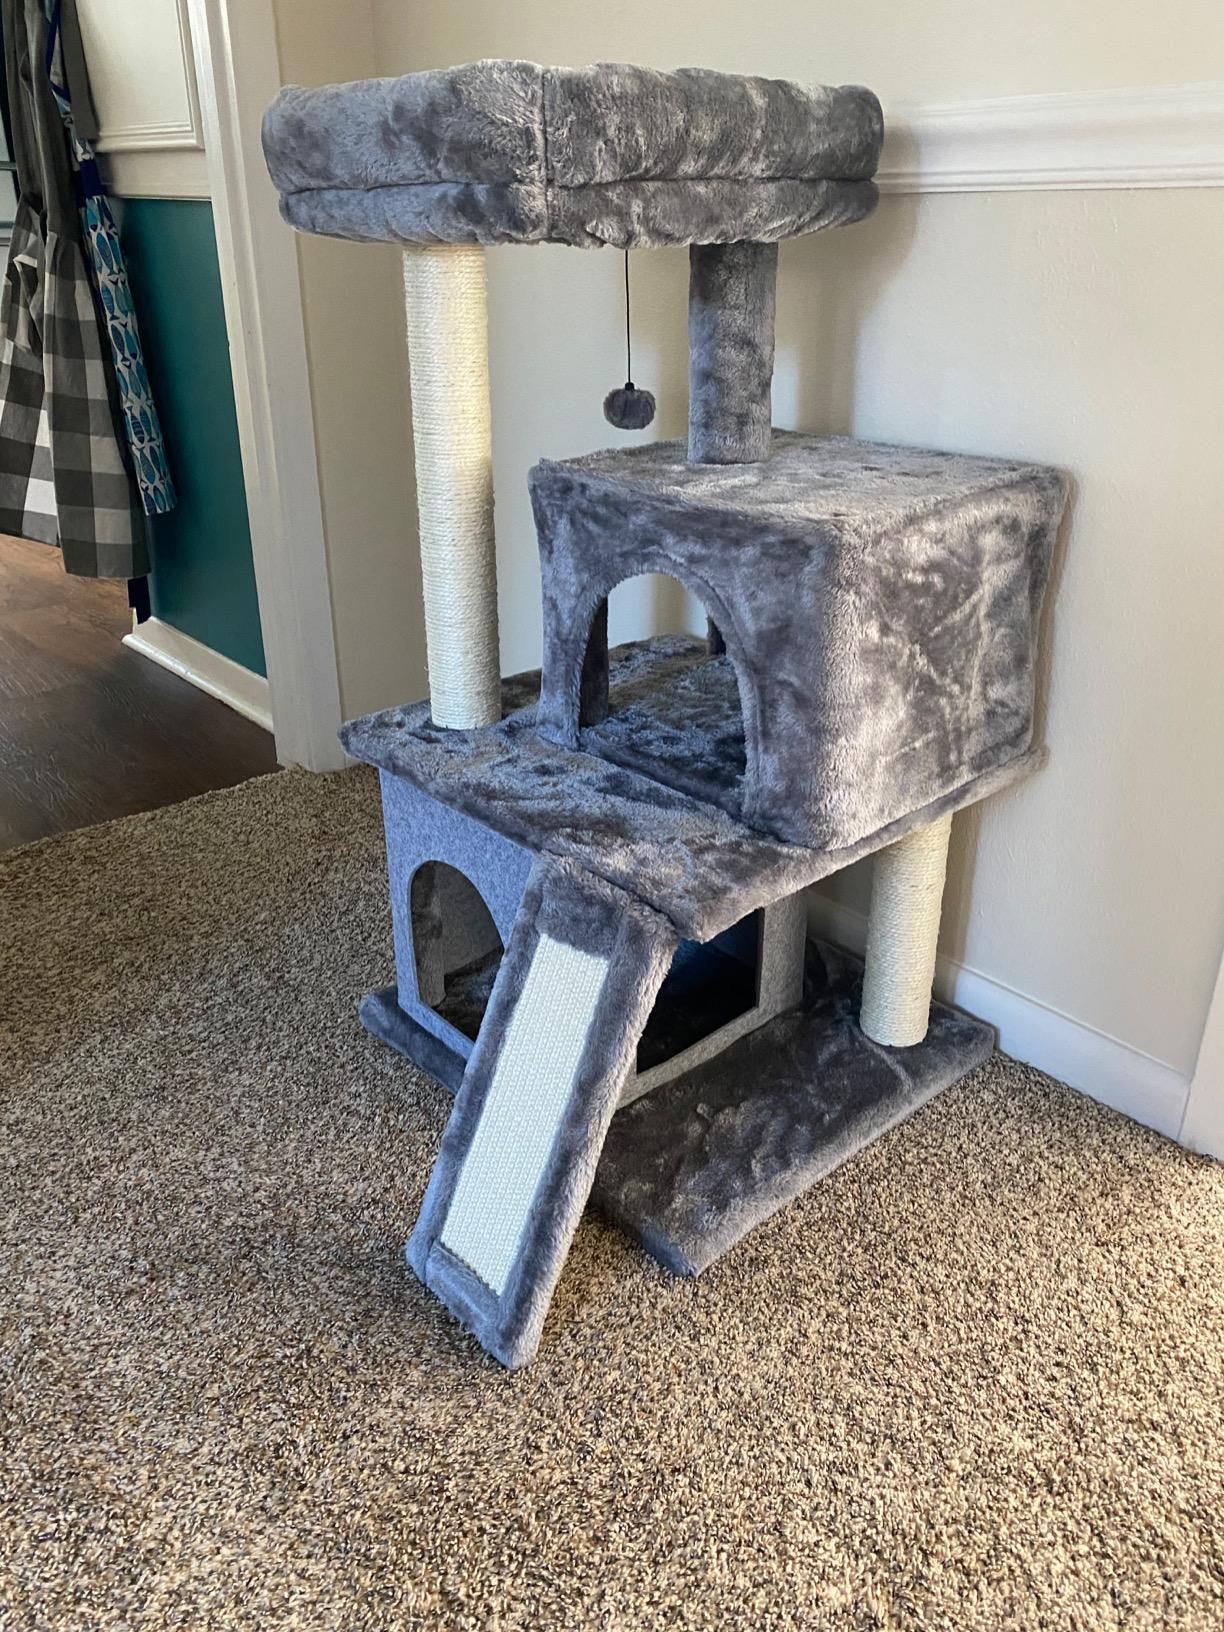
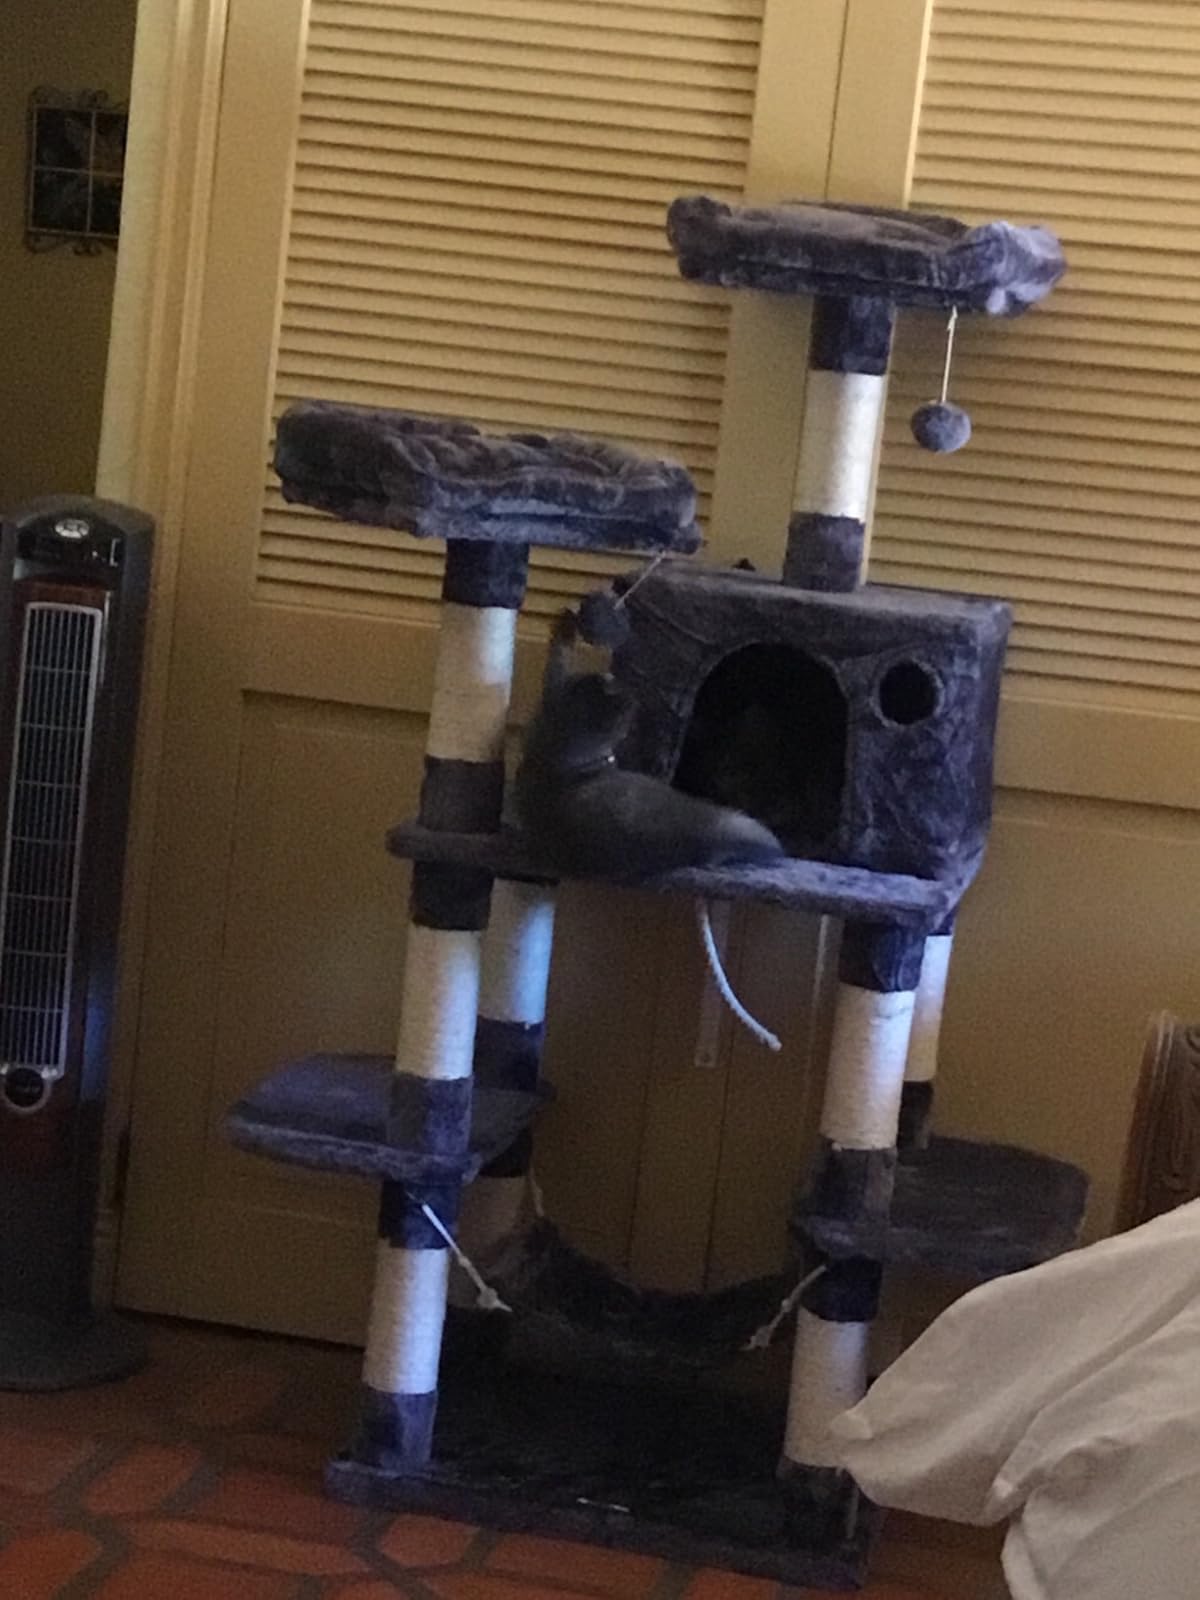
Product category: items_cat tree
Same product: no